Hugh Roe O'Donnell

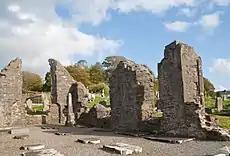
A color photograph of a ruined building built from stone

O'Donnell was aware Tyrconnell would become an easy target if Maguire and O'Rourke's territories were occupied by the English. In February 1594, he demolished castles in Belleek and Bundrowes to prevent English forces from taking them, and he concentrated his forces at Ballyshannon on his mother's advice. That same month, Captain John Dowdall captured Enniskillen Castle, Maguire's stronghold, after a nine-day siege. O'Donnell rushed to Maguire's aid, assembling an army and joining Maguire to retake the castle. He stated he "would not leave that siege until he had eaten the last cow in his country". The castle was blockaded by 11 June, and by late July the English soldiers were suffering from food shortages. O'Donnell's decision to join the siege of Enniskillen brought his rebellion into the open.